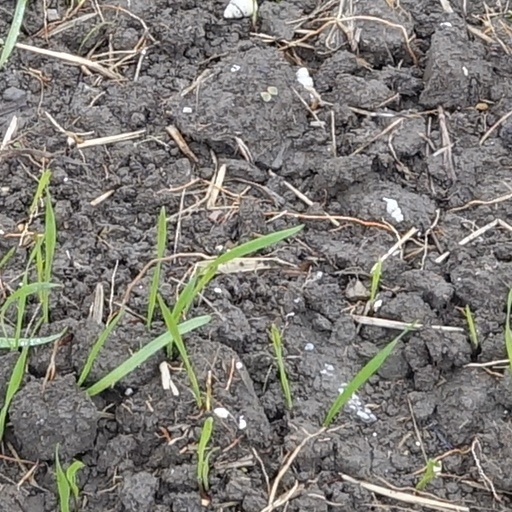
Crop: wheat